Sheldon Jones

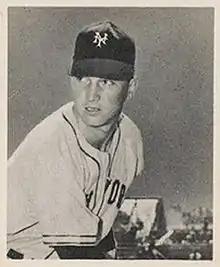
Jones circa 1948

Sheldon Leslie "Available" Jones (February 2, 1922 – April 18, 1991) was an American professional baseball player, a right-handed pitcher who played in the Major Leagues from 1946 through 1953 for the New York Giants, Boston Braves and Chicago Cubs. He earned his nickname from a character in the Li'l Abner comic strip and because of his durability as both a starting pitcher and a reliever early in his MLB career as a member of the Giants. The native of Tecumseh, Nebraska, stood tall and weighed .